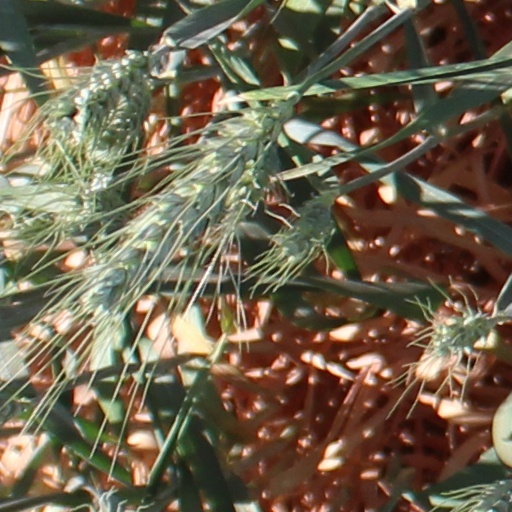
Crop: wheat